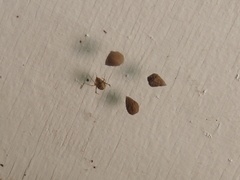
Species: Parasteatoda_tepidariorum